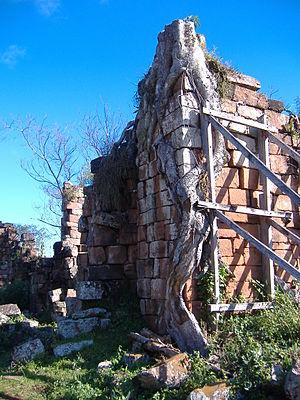
Les ruines de la réduction de Nuestra Señora de Santa Ana se trouvent dans le département de Candelaria, en Argentine, à environ 2 km de Santa Ana, chef-lieu du département.
Cet article recense les monuments historiques de la province de Misiones, en Argentine.